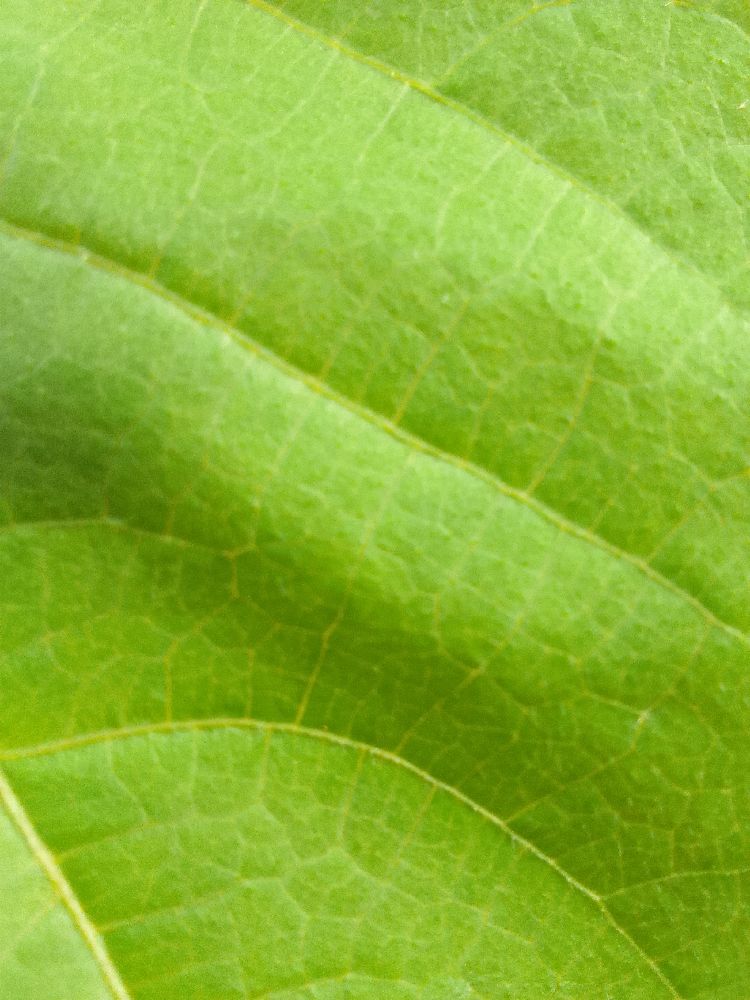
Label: healthy